Jake Zyrus

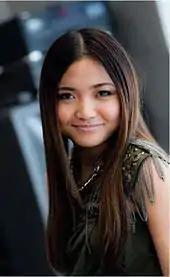
Zyrus in 2010

In January 2009, Zyrus performed at two pre-inauguration events in Washington, D.C., in the lead up to the first inauguration of Barack Obama: the "Realizing the Dream" gala at the Hyatt Regency Hotel and the "Pearl Presidential Inaugural Gala" at the Mandarin Hotel. February performances at two post-Oscar award events followed: Oscar Night at Mr. Chow's and Oprah's Oscar After Party, held in the Kodak Theatre. Zyrus then debuted a new original song, "Fingerprint", composed by Robbie Nevil and produced by David Foster, and then appeared in April in the season premiere of "Ti lascio una canzone", an Italian musical variety show televised from Teatro Ariston in the city of Sanremo. Zyrus performed "I Will Always Love You", "I Have Nothing", "The Prayer", and "Listen", and went on to sing "The Star-Spangled Banner" in front of 57,000 baseball fans during the Los Angeles Dodgers 52nd season home opener at Dodger Stadium.